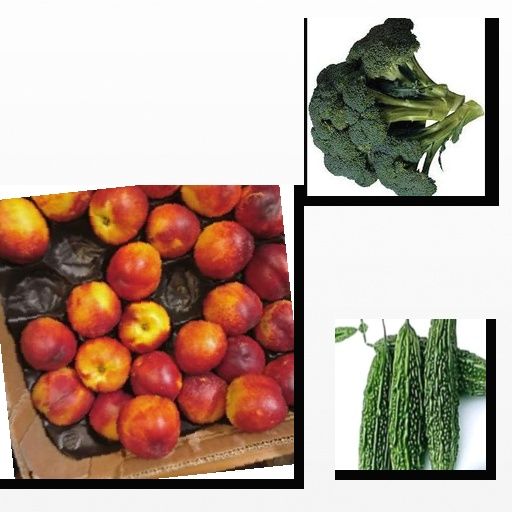
Food items: broccoli, nectarine, bitter_gourd